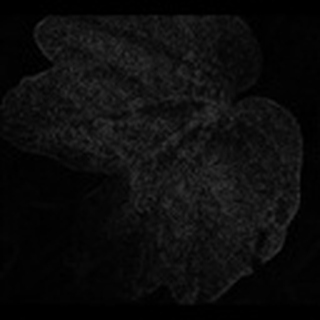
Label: cotton_bacterial_blight